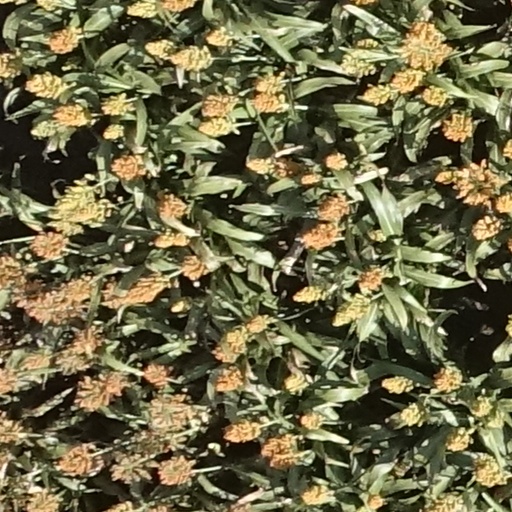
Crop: sorghum